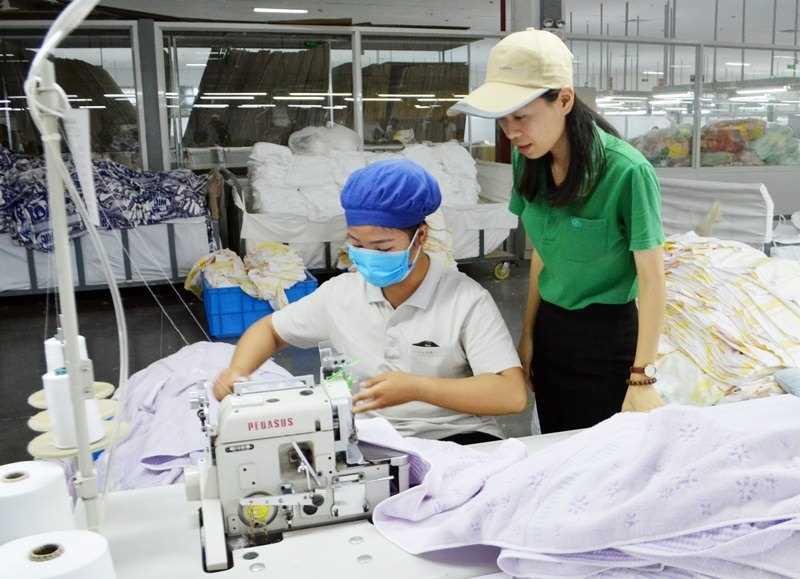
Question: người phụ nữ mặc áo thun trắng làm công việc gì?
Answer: người phụ nữ mặc áo thun trắng làm công nhân may